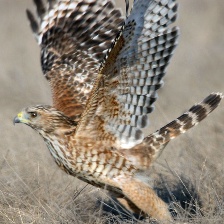
Species: RED SHOULDERED HAWK
Scientific name: BUTEO LINEATUS